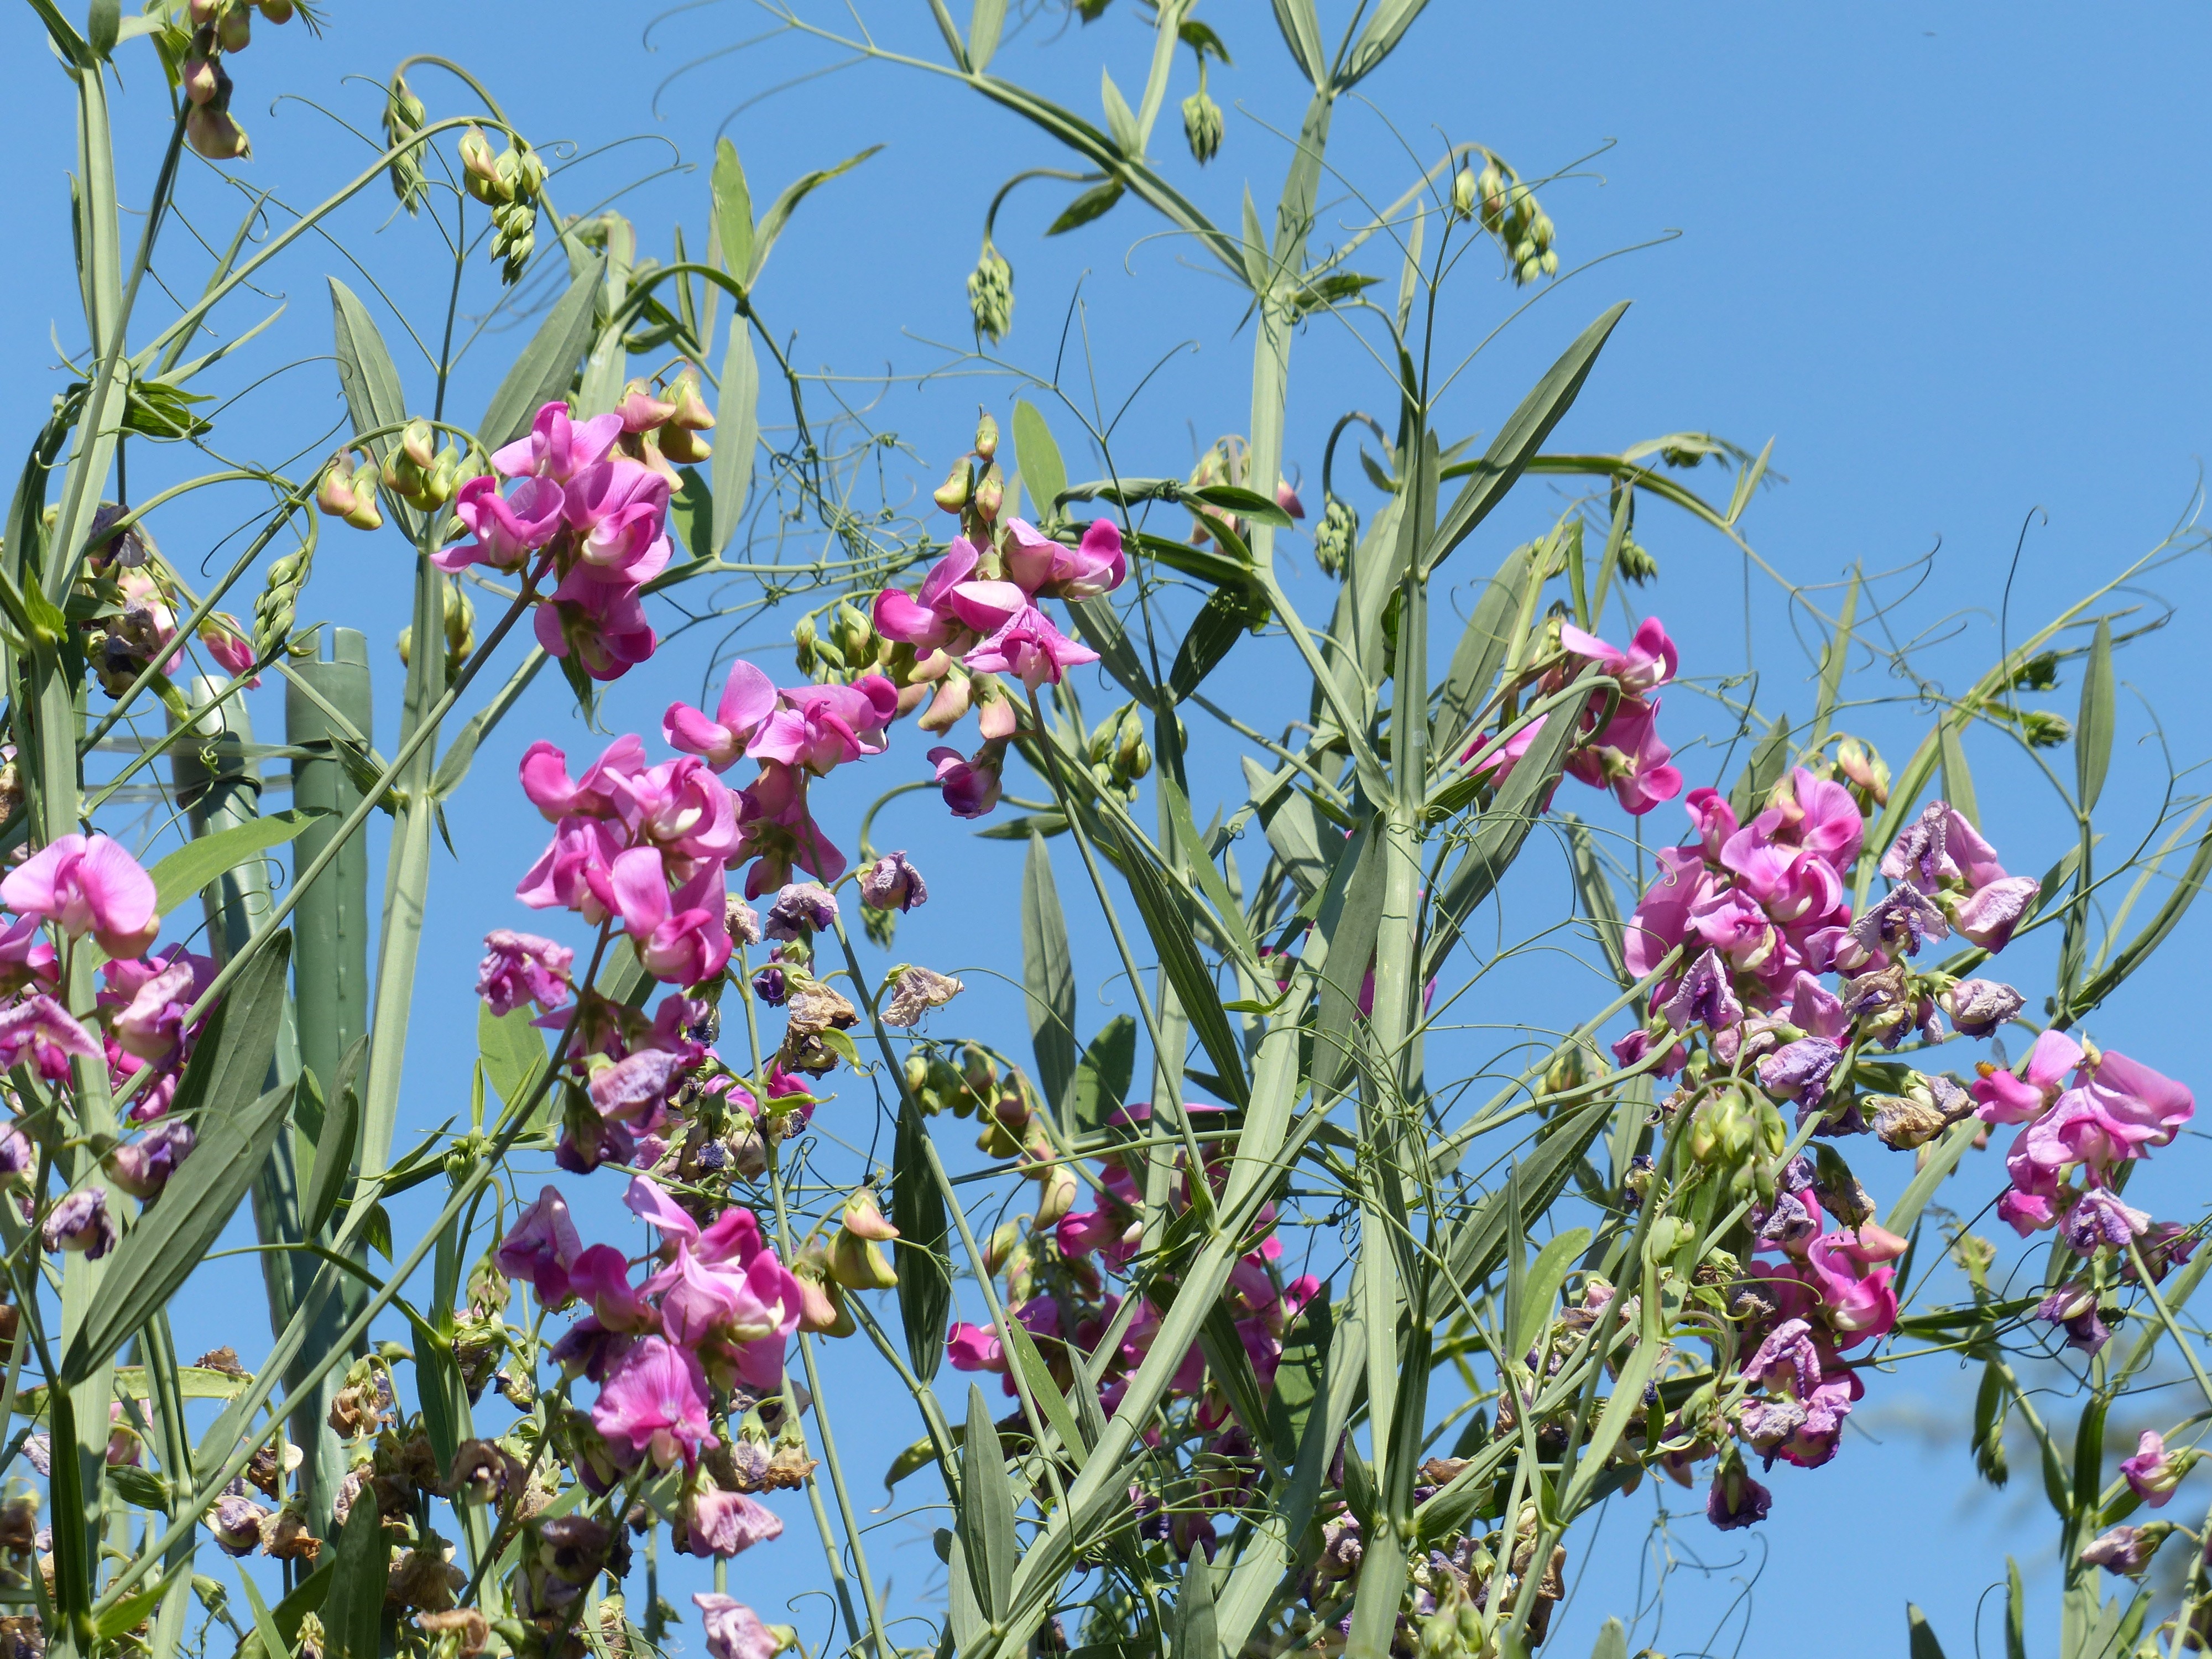
branch, blossom, plant, flower, purple, bloom, bush, herb, crop, botany, flora, wildflower, pea, shrub, violet, legume, flowering plant, fabaceae, tuberous lathyrus, lathyrus tuberosus, lathyrus, land plant